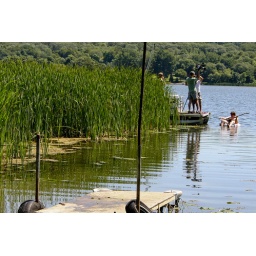
production photos for luke's angels' &amp;quot;in june&amp;quot; music video on location in st. cloud and avon, minnesota.